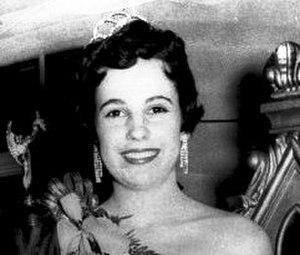
Miss Univers 1954, est la 3ᵉ édition du concours de Miss Univers a lieu le 28 juillet 1954, au Long Beach Municipal Auditorium, à Long Beach, Californie, États-Unis.